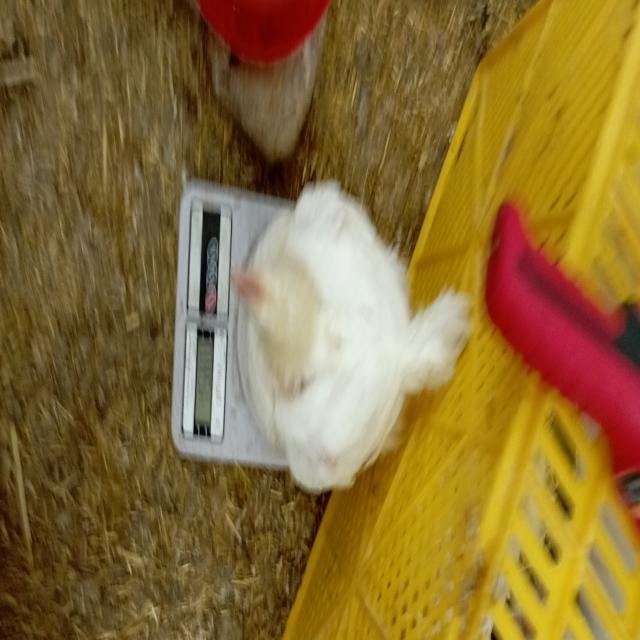
Weight: 1249 g